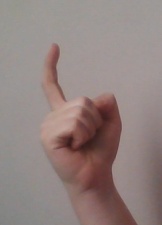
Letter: ra